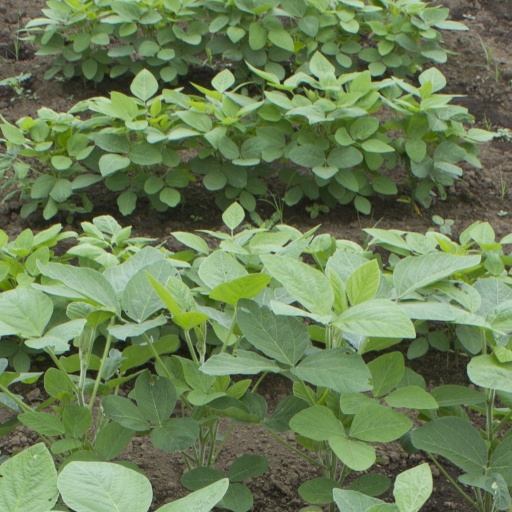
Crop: soybean